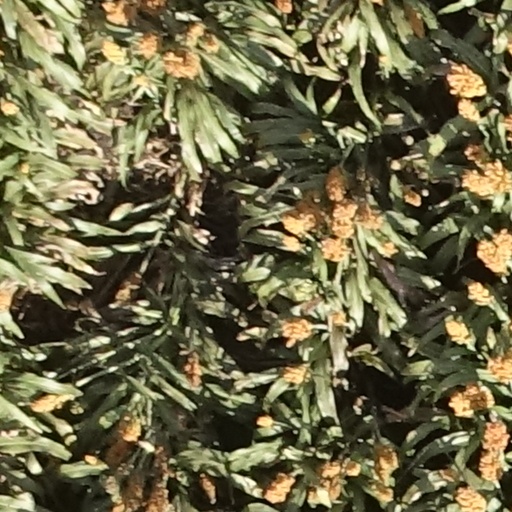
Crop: sorghum